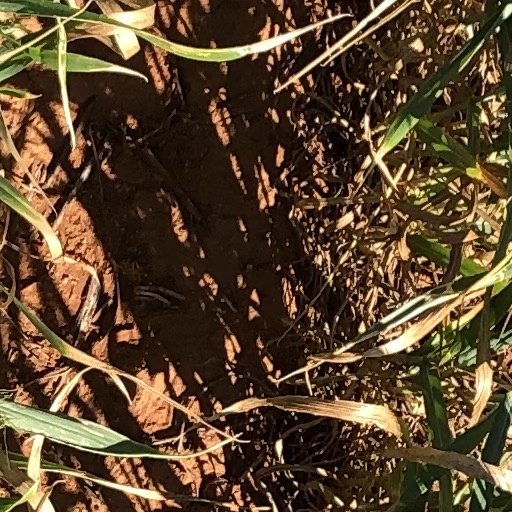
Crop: wheat